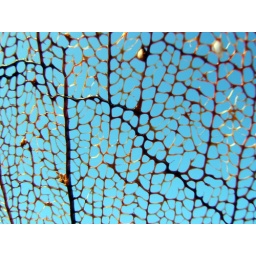
Fan coral against beautiful blue sky